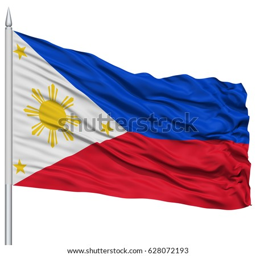
flag on flagpole , flying , isolated on white background